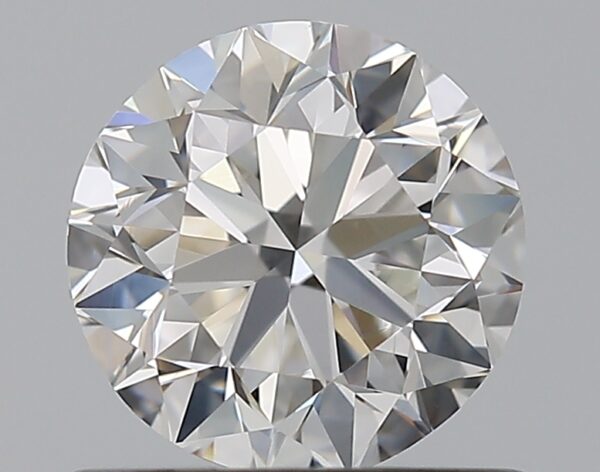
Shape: round
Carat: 0.8
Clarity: VS1
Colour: F
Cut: VG
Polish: EX
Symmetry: VG
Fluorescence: N
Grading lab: GIA
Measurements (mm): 5.75 x 5.83 x 3.72